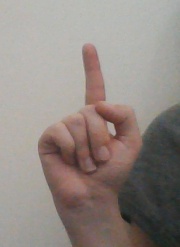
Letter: bb